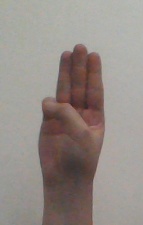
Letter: thaa